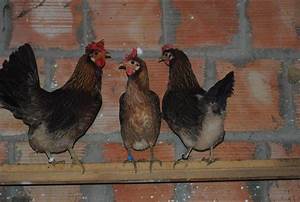
Label: chicken